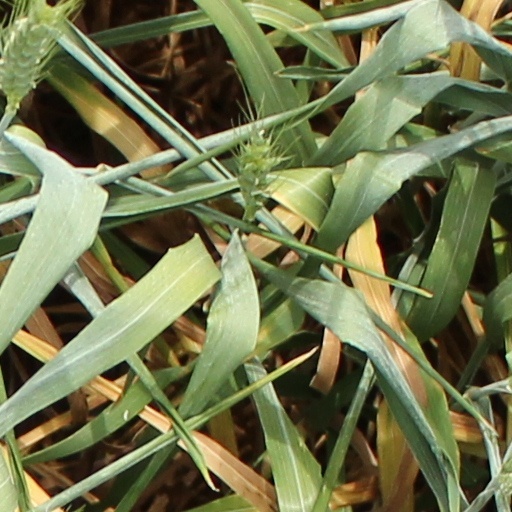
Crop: wheat